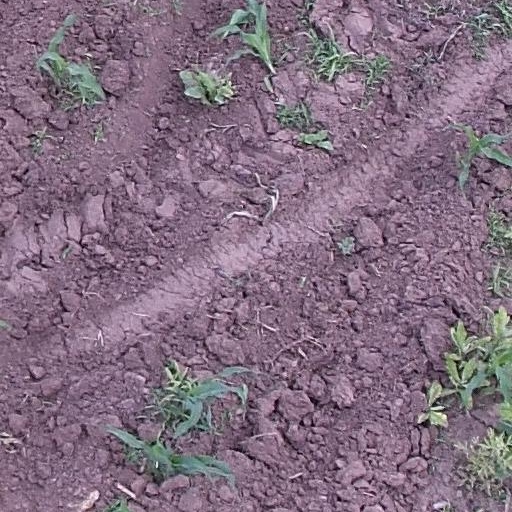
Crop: maize; corn